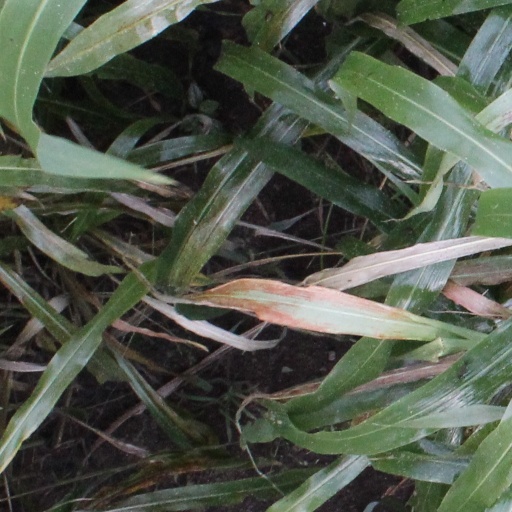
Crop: sorghum